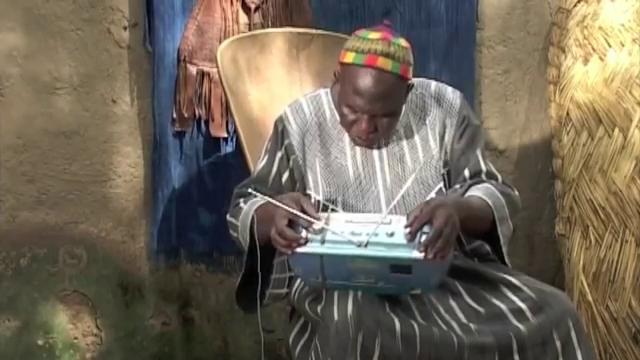
Nataal bii de nataal la boo xam ne ab paa boo xam ne daa jàkkarlook ab rajoom mu jàkkarlook radio bi am luñ ciy defar waaw mu jàkkarlook moom.